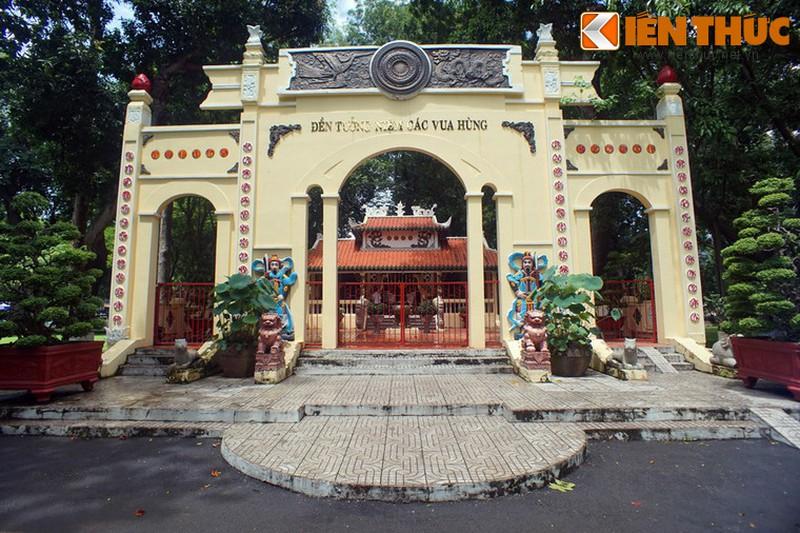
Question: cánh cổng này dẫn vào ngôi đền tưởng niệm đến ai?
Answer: tưởng niệm đến các vua hùng